Li Shizeng

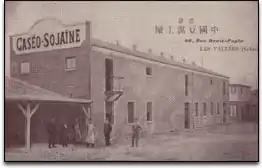
Li's Beancurd Factory, Usine de la Caséo-Sojaïne

In 1908 Li opened a soy factory, the Usine de la Caséo-Sojaïne, which manufactured and sold "doufu" (beancurd).